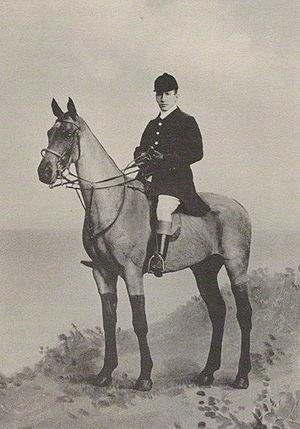
Robert Arthur Sanders, 1ᵉʳ baron Bayford, PC, JP est un homme politique anglais.